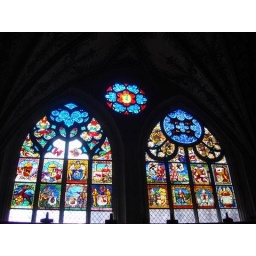
Stained glass windows in Bern